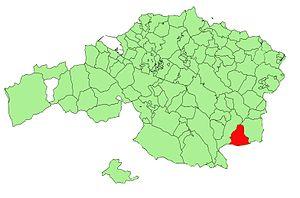
Axpe Atxondo en basque ou Axpe Achondo en espagnol est une commune de Biscaye dans la communauté autonome du Pays basque en Espagne.